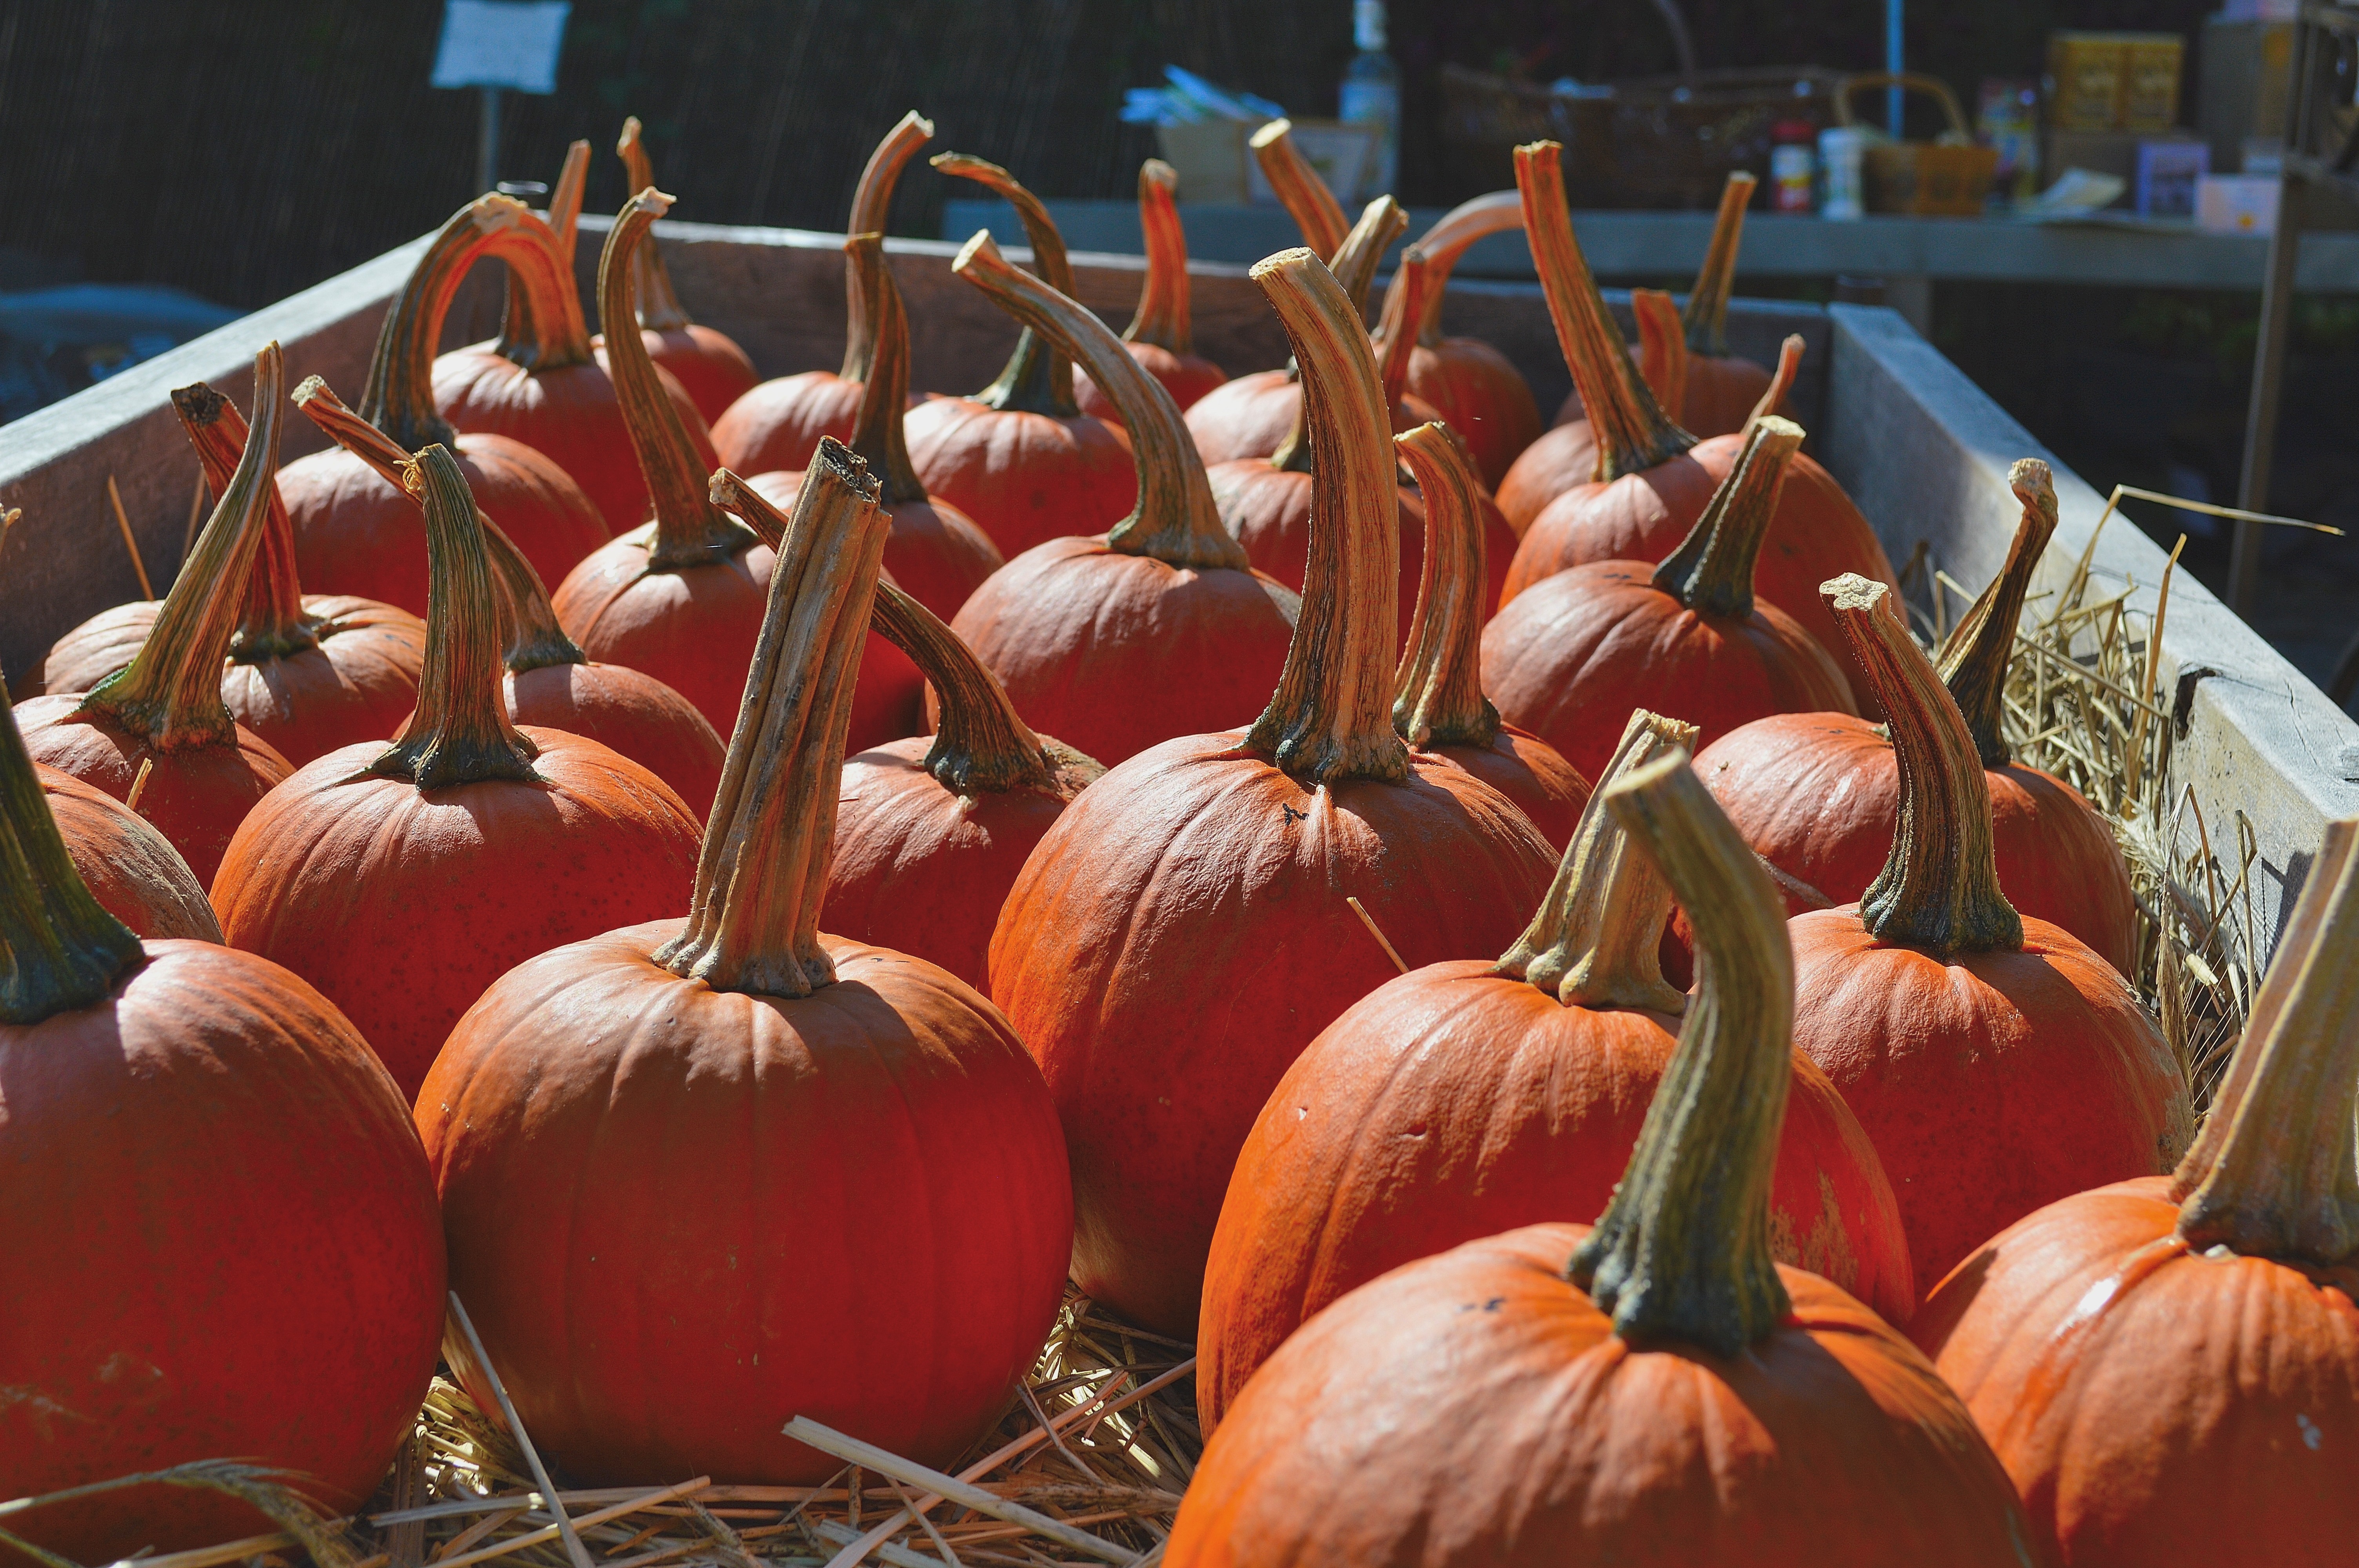
nature, cart, fall, food, produce, vegetable, pumpkin, carving, pumpkins